Letterkenny

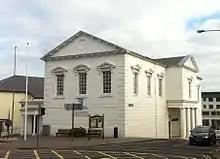
Letterkenny Courthouse

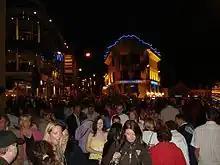
Upper Main Street lit up at night and crowded with people. Crossview House can be seen in the background. Several nightclubs, such as Milan, The Pulse and the Grill Music Venue, are located near this area.

Letterkenny Chamber of Commerce and Industry was founded in 1965. It is the only Donegal Chamber of Commerce affiliated to Chambers Ireland, meaning it "provides input into national and regional lobbying policies", according to its website.